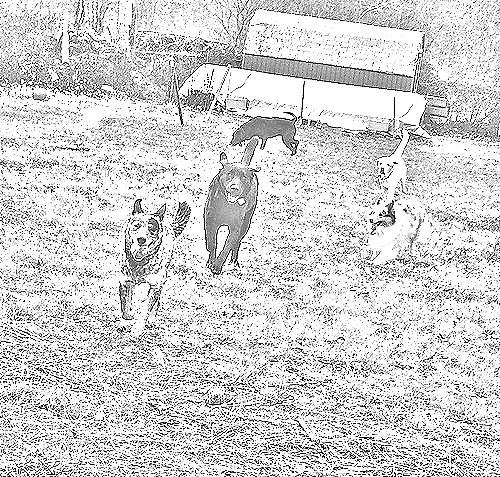
Portrait style: Sketch Portrait